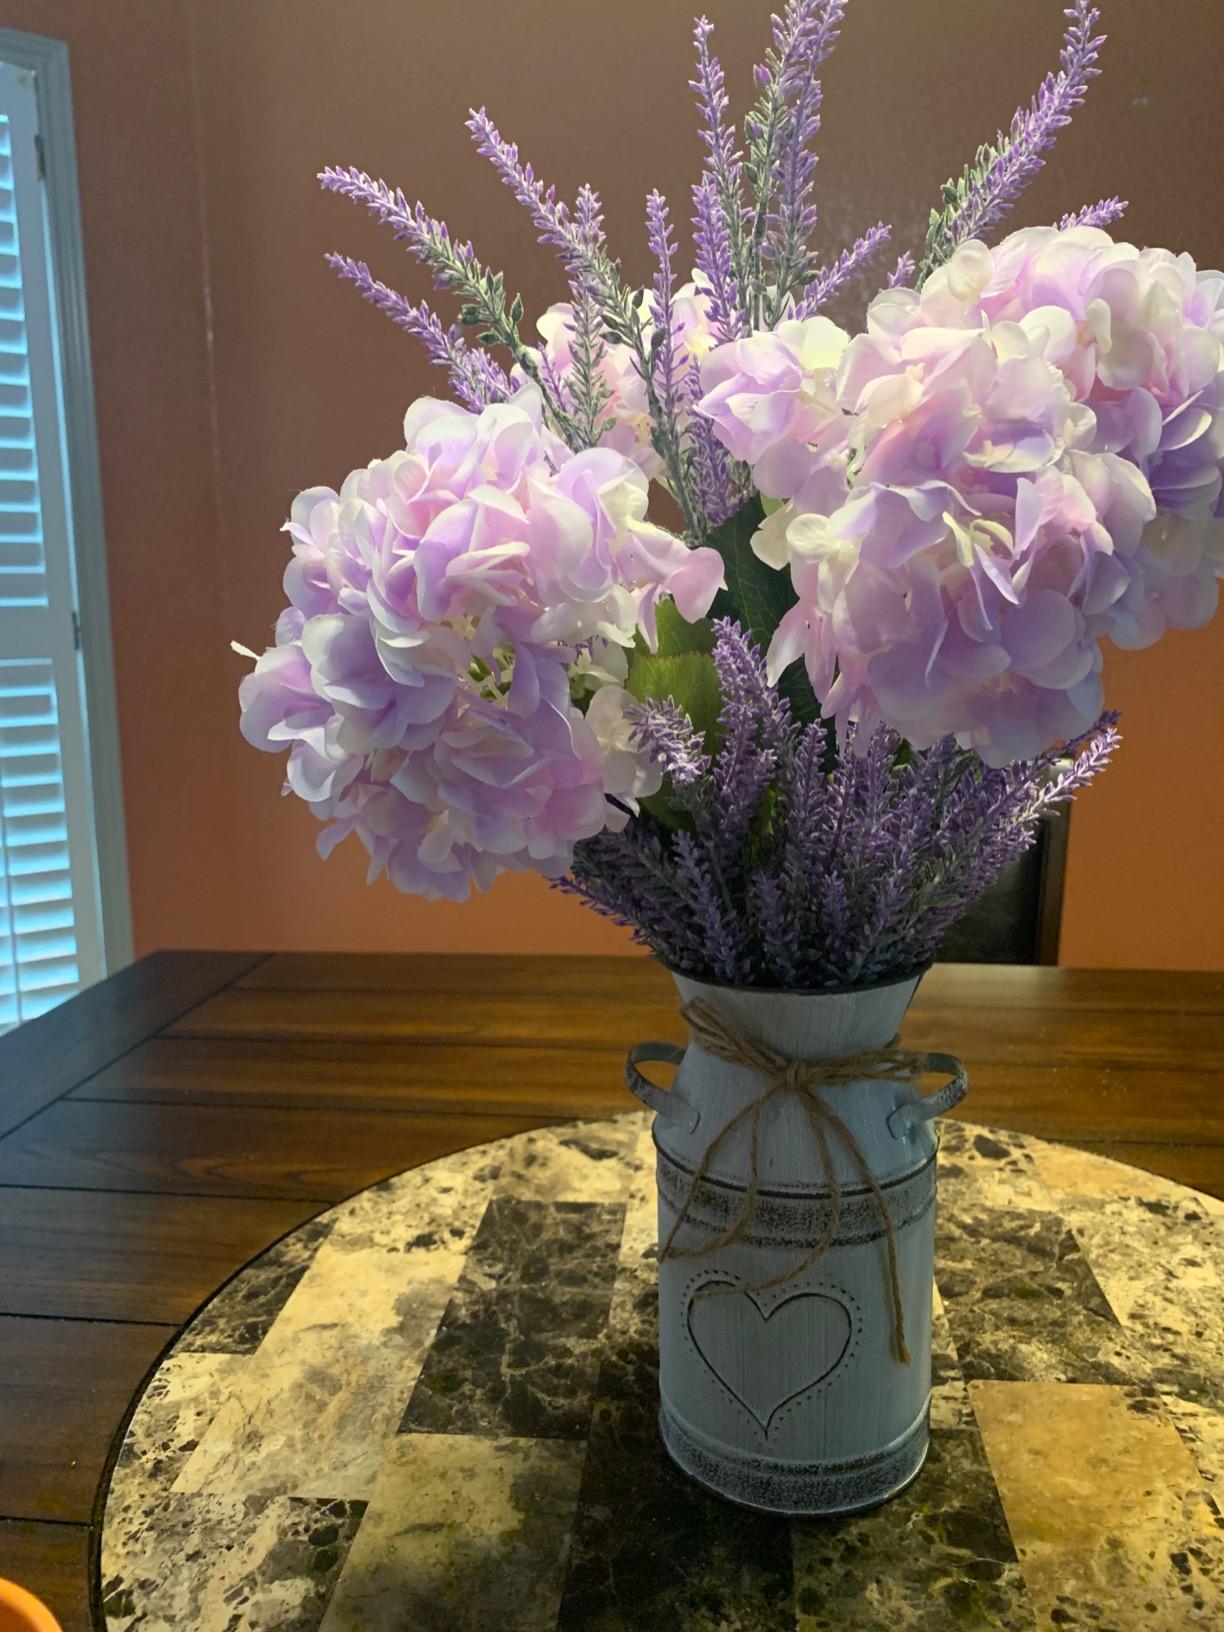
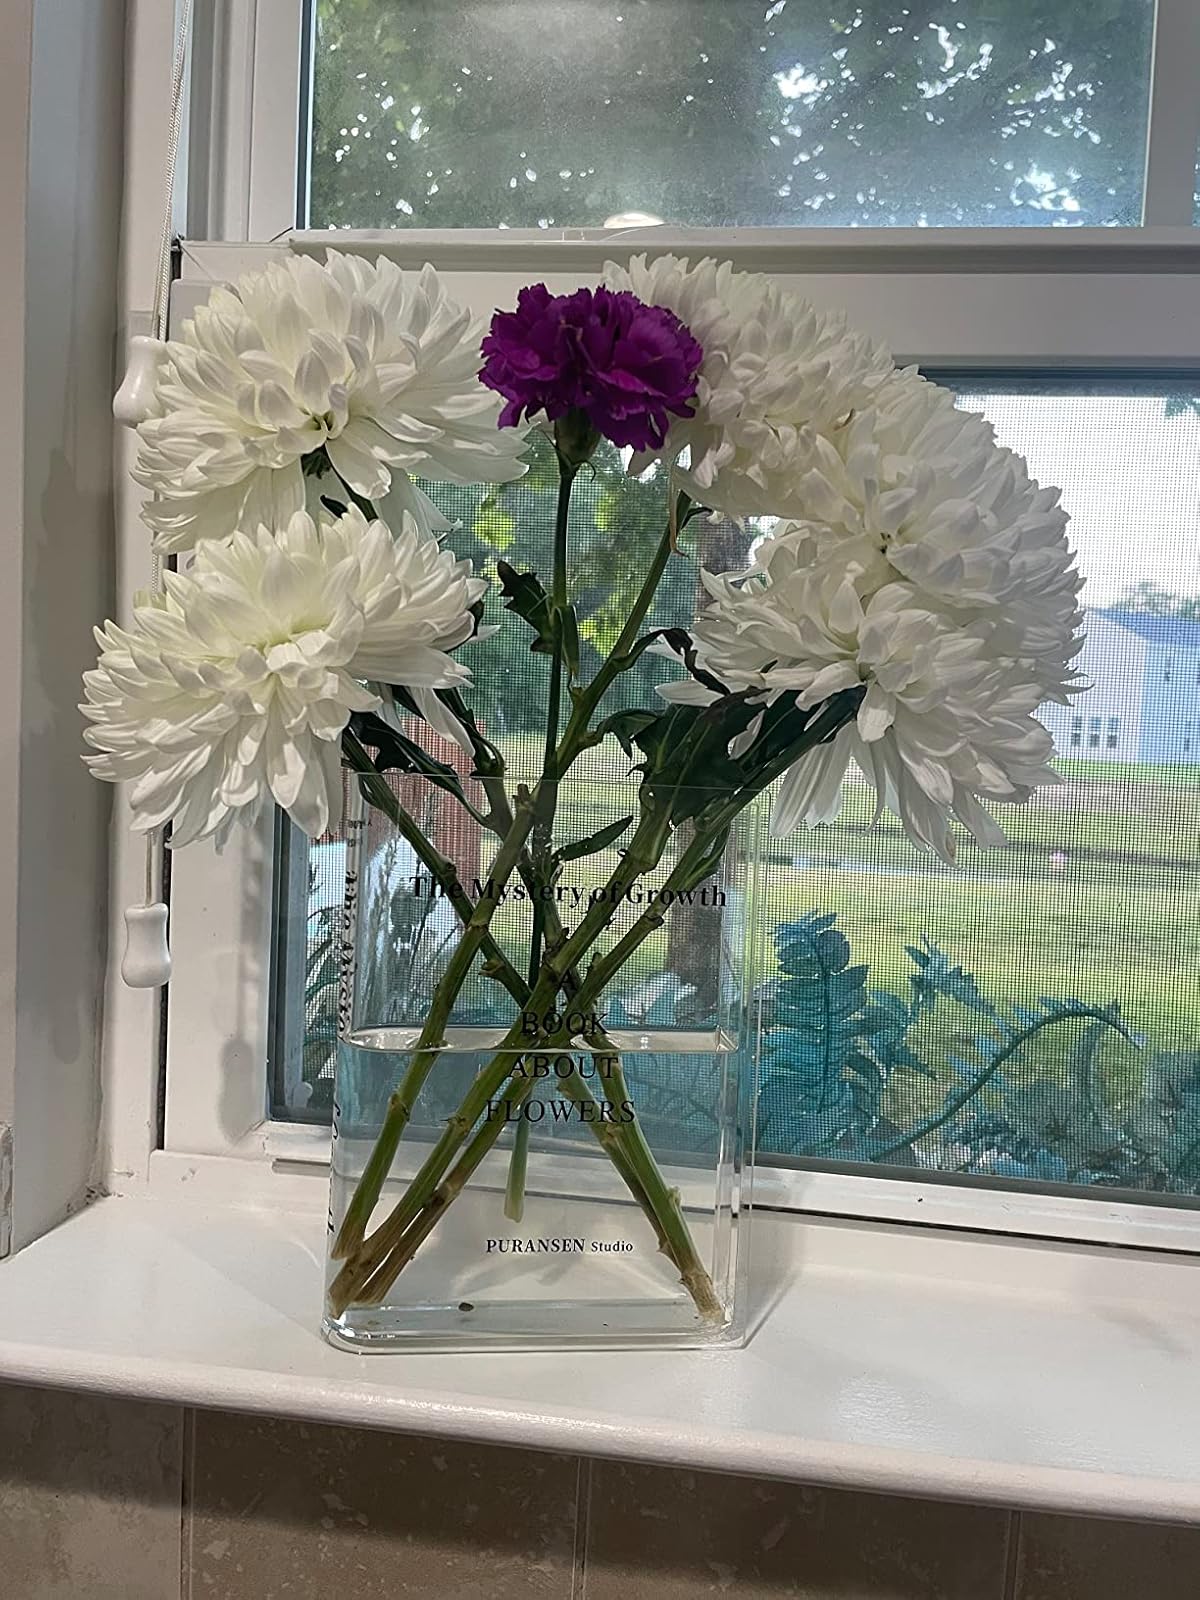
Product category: vase
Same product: no